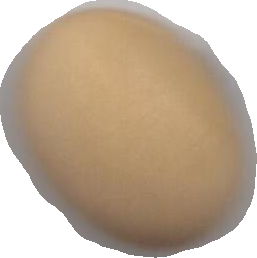
Variety: Anjasmoro